Cristóbal Vela

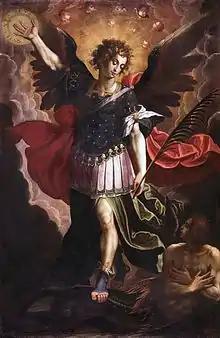
"San Miguel" by Cristóbal Vela, oil on canvas (177 x 117 cm.), Museum of Fine Arts, Cordoba. Copy of an engraving by Hieronymus Wierix from Marten de Vos, from the monastery of San Jeronimo de Valparaiso, circa 1630

Cristóbal Vela (c. 1588-1658) was a Spanish Baroque painter and gilder.